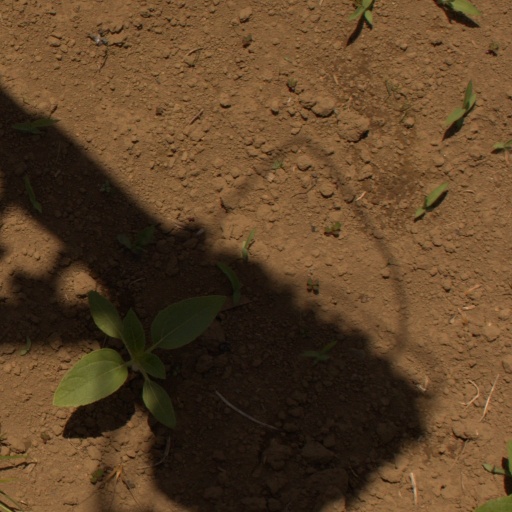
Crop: Jerusalem artichoke